Peter (enslaved man)

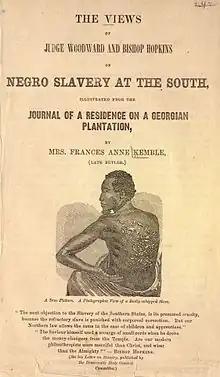
The third version of the Scourged Back was used as a title-page illustration for this edition of Fanny Anne Kemble's 1863 memoir of living on a Sea Islands cotton plantation in 1838.

In this transcript Peter mentions "salt brine, which Overseer put in my back". This practice, sometimes called "salting", was attested in many accounts of slave torture reported over many decades. Other substances, including turpentine, hot-pepper juice, and dripping candle wax, were also used. An interview with a man named Andrew Boone for the WPA's Slave Narratives project in the 1930 matter-of-factly described the practice: "By dis time de blood sometimes would be runnin' down dere heels. Den de next thing was a wash in salt water strong enough to hold up an egg. Slaves wus punished dat way fer runnin' away an' sich." Overseer "Artayon Carrier" may be a Saint Landry Parish resident named Pierre Arthéon Carrière, although there is no documentary evidence associating that person with either the Lyons plantation or employment as a slave driver.